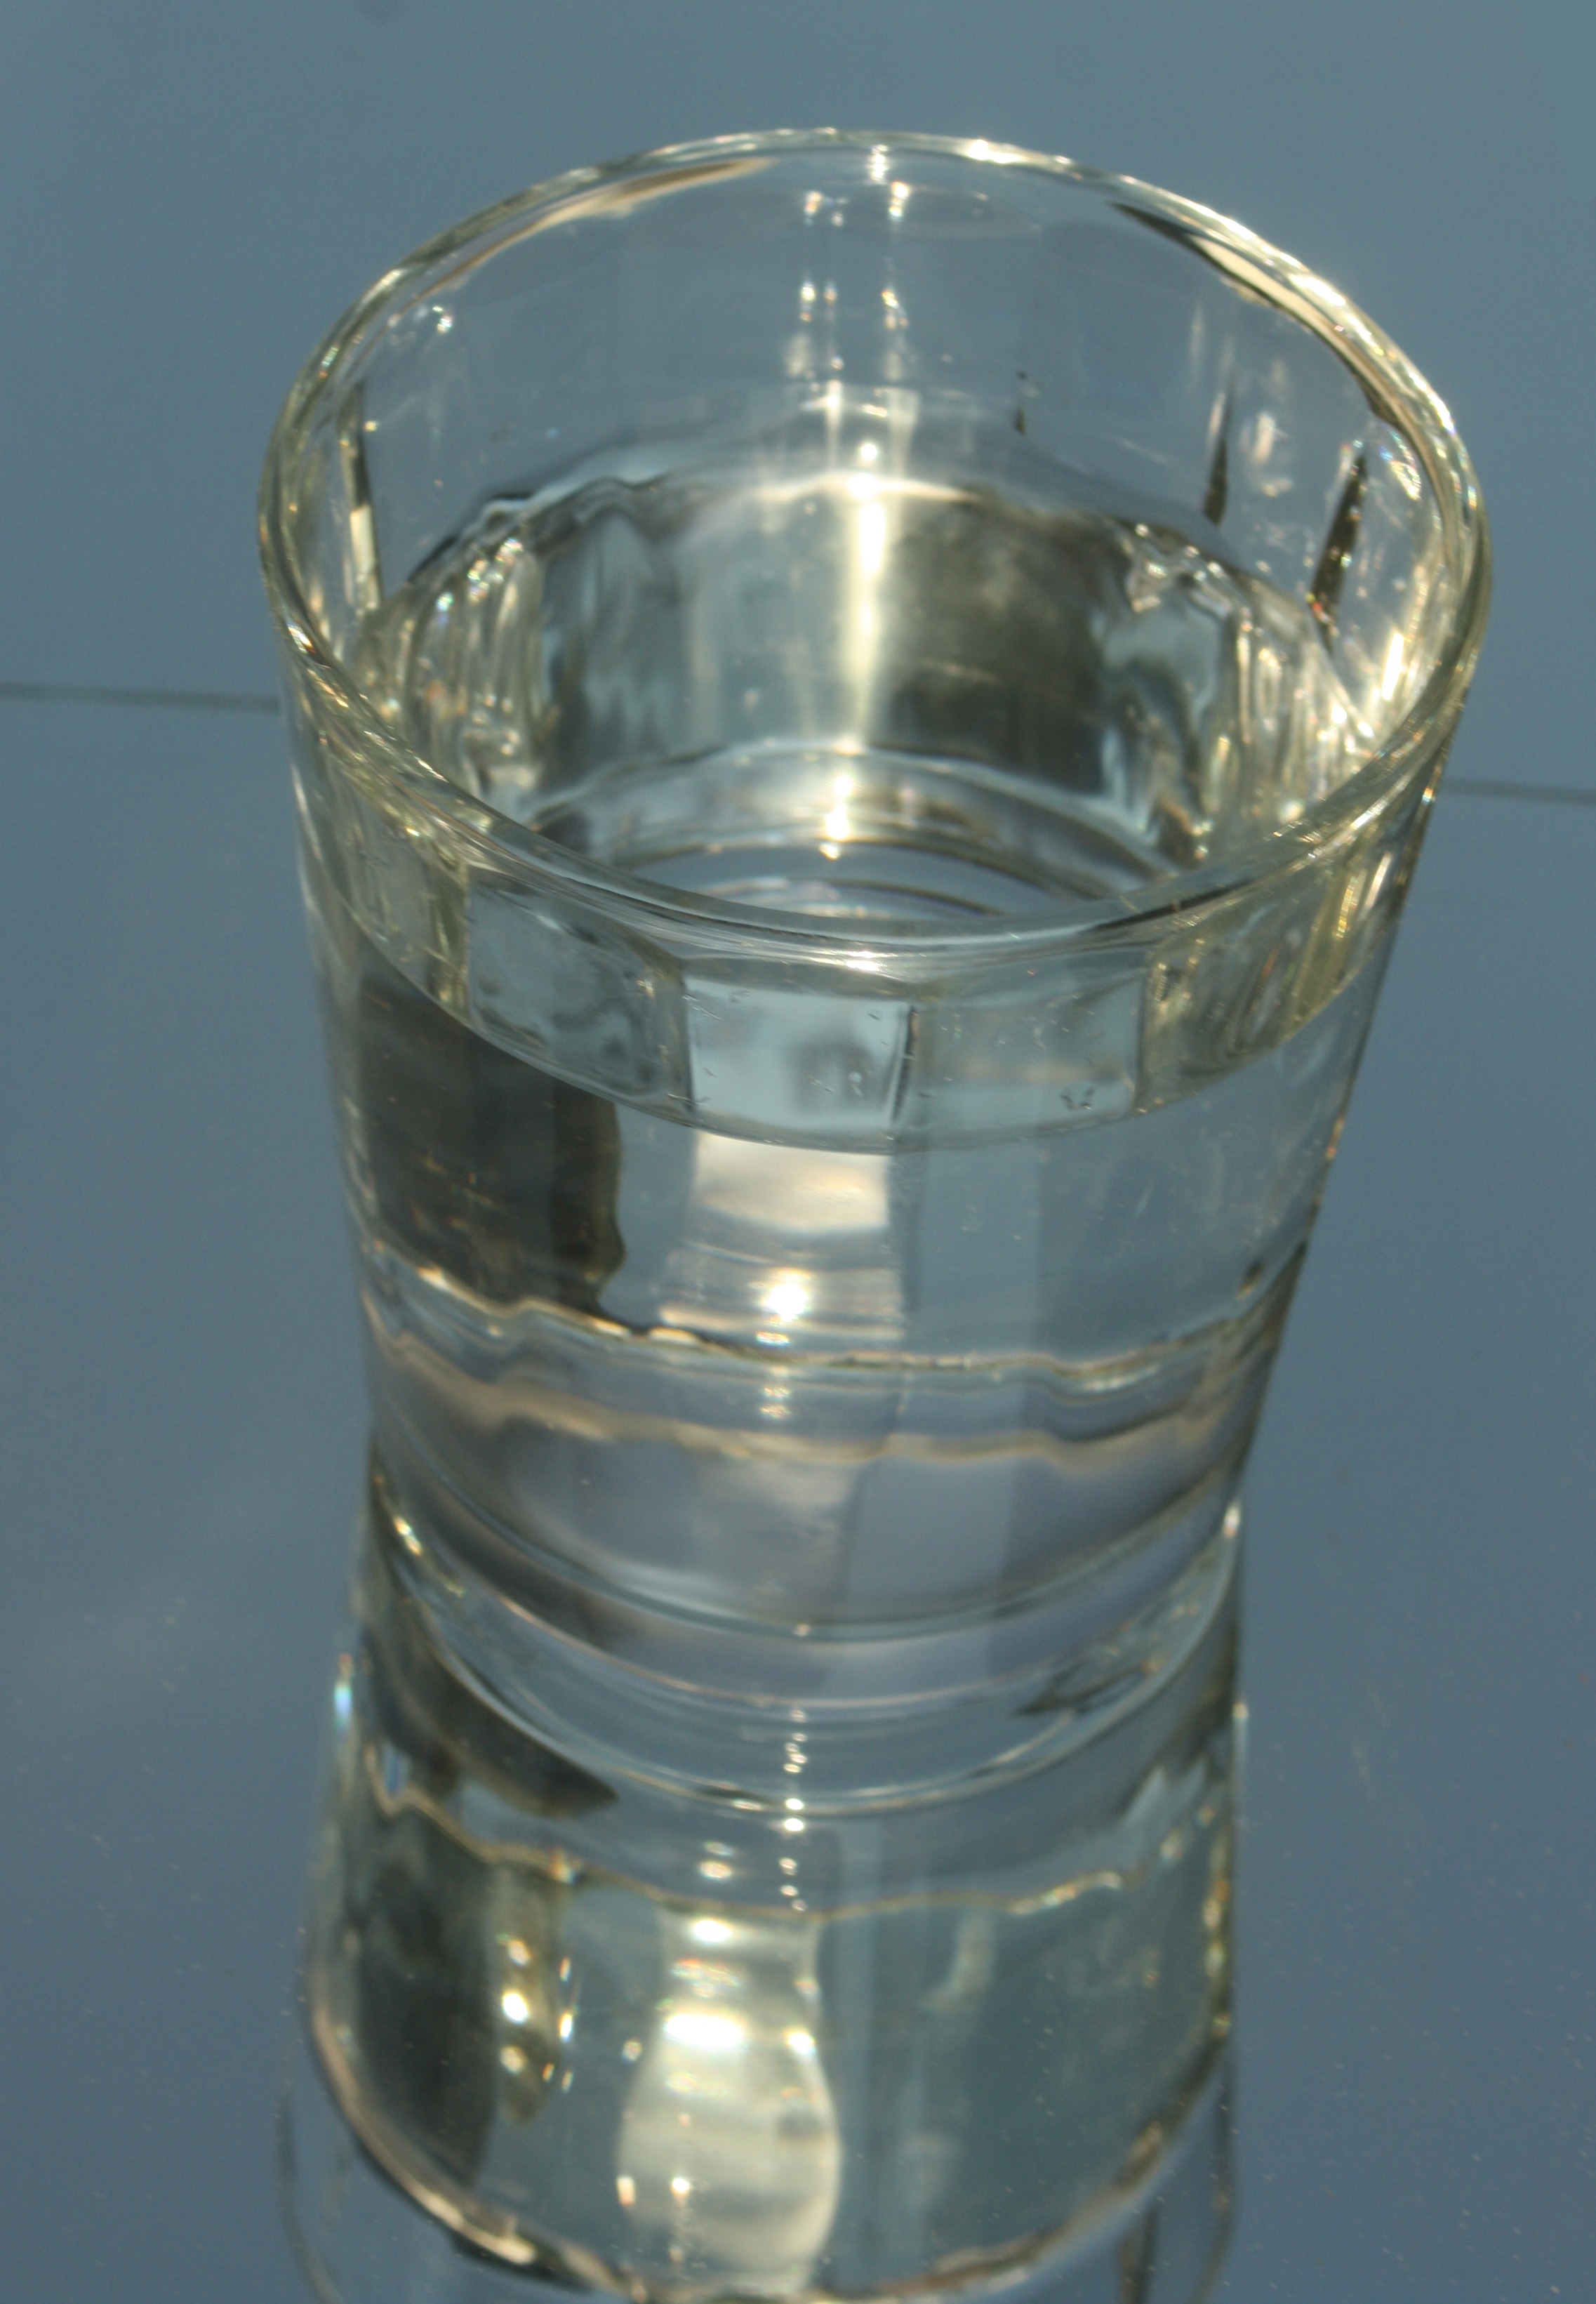
water, glass, clear, drink, bottle, lighting, glass bottle, product, drinkware